East Midlands

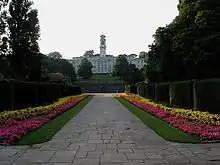
The University of Nottingham's Trent Building

Silver Spoon makes all of its demerara and brown sugar at Newark-on-Trent. Swizzels Matlow makes children's confectionery in New Mills. Carlsberg has been brewed in Northampton since 1974, with twelve UK depots, and also brews Holsten Pils, and has brewed Tetley since 2011. Cott Beverages UK is in Kegworth. Greencore UK (former Derby-based Hazlewood Foods) is at Barlborough Links; its site at Manton Wood Enterprise Zone, Worksop claims to be the world's largest sandwich factory. United Biscuits has a large factory in Ashby-de-la-Zouch where it makes its KP Snacks including Hula Hoops, Skips and Nik Naks. Oxo, Saxa salt, Super Noodles, and Bisto are made by Premier Foods in the west of Worksop. Tangerine Confectionery are at Holmewood (formerly Cadbury Trebor Bassett).